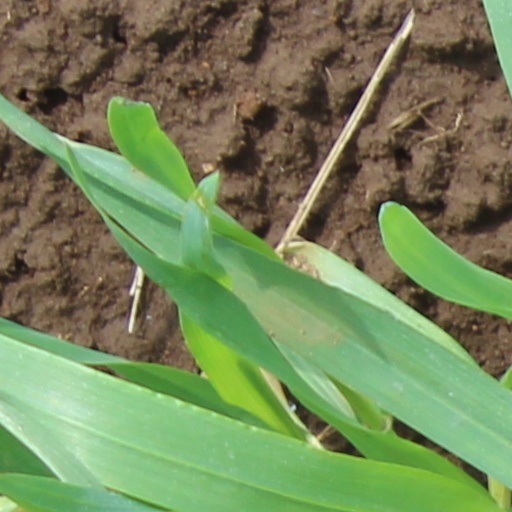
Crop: wheat